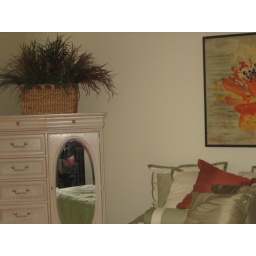
bedroom nannie decorated in fla. house